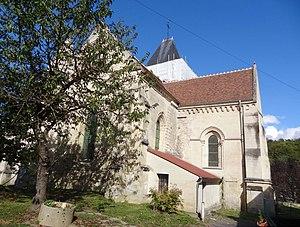
Église Saint-Martin de Bonneuil-en-Valois - voir titre.
L'église Saint-Martin est une église catholique paroissiale située à Bonneuil-en-Valois, dans l'Oise, en France. C'est un édifice de plan cruciforme à nef basilicale, qui date en grande partie du XIIᵉ siècle. Sa silhouette est assez emblématique des églises de cette époque dans la région, et n'a que peu été affectée par des remaniements, si l'on excepte la reconstruction des murs des bas-côtés au second quart du XVIᵉ siècle dans le style gothique flamboyant. Ses parties les plus anciennes sont romanes, et remontent aux alentours de 1120. Ce sont la façade occidentale de la nef avec son portail, les trois premières grandes arcades au nord de la nef avec les fenêtres hautes, et le clocher latéral au nord du chœur avec son double étage de beffroi, dont la base reste voûtée en berceau. La position du clocher est responsable d'une irrégularité : au nord, le chœur est flanqué d'une toute petite chapelle, et au sud, d'une grande chapelle formant croisillon. Les deux sont de style gothique, mais la première est datable du dernier quart du XIIᵉ siècle, et la seconde, des alentours de 1200.